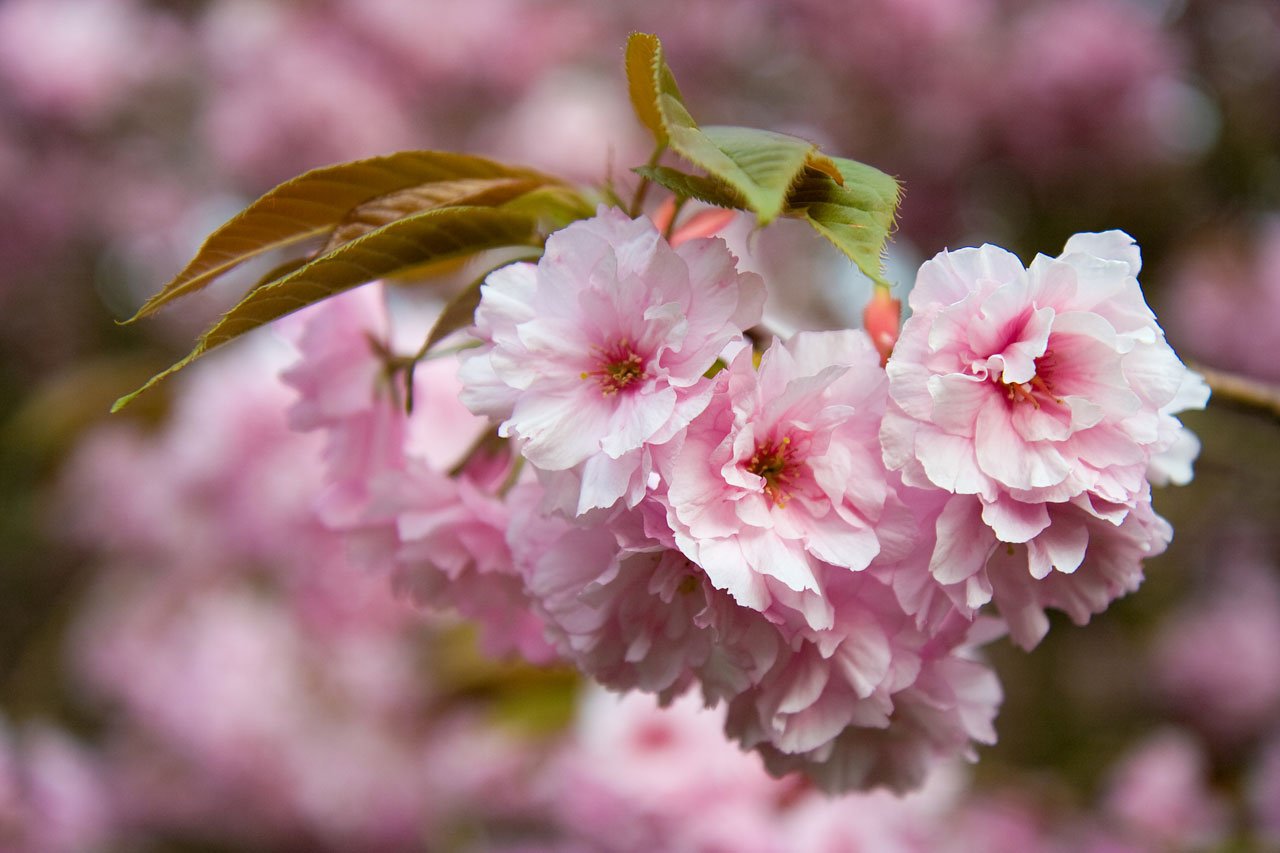
tree, branch, blossom, plant, fruit, flower, petal, floral, food, spring, produce, botany, pink, flora, cherry blossom, close up, petals, shrub, cherry, macro photography, flowering plant, rose family, land plant